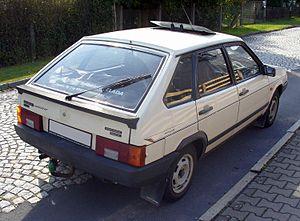
AvtoVAZ est le premier constructeur automobile russe, loin devant le deuxième GAZ. Initialement nommé VAZ, la société a pris son nom actuel en 1993. L'entreprise AvtoVAZ est plus connue en France et en Belgique sous sa marque Lada.